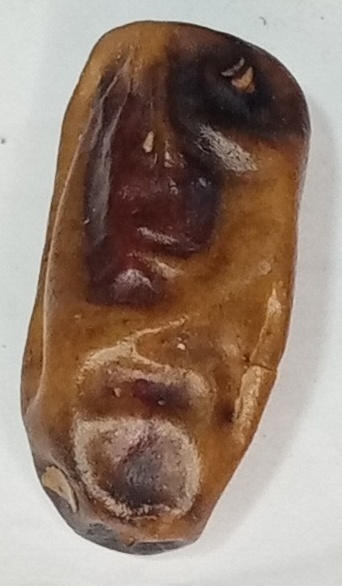
Variety: gajar
Size: medium
Grade: grade-3